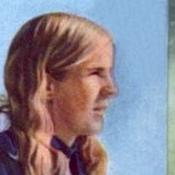
Age: 16